Malignant chondroid syringoma

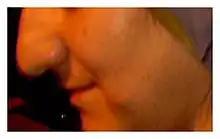
A 34-year-old female was admitted with a slowly growing nodular lesion at the left nasolabial region for three years. (Tural, Selçukbiricik, Günver, Karışmaz, and Serdengecti, 2013)

Written by Tural Selçukbiricik, Günver, Karışmaz, and Serdengecti, this report investigates the case of a slow growing bump on the face of a thirty-four-year-old woman. After undergoing an excisional biopsy, it was revealed that the nodule had developed into neurofibroma. Originally the patient had undergone excision however she sustained recurrence in under a year of the surgery. She continued to undergo excision and this led to the diagnosis of malignant chondroid syringoma. To remove the tumour, the patient first had a pathological and histopathological examination to examine the metastisation and growth pattern. According to Tural Selçukbiricik, Günver, Karışmaz, and Serdengecti, “the tumour had an expansive growing pattern and a few pleomorphic, atypical cells, and a rare mitotic activity.”(Tural Selçukbiricik, Günver, Karışmaz, and Serdengecti, 2013) They also completed thoracic, abdominal, and cranial CT scans to determine the state of metastasis. The patient has a routine check-up of every three months to ensure no recurrence occurs and so far, has not had any relapse for two years following her procedure.